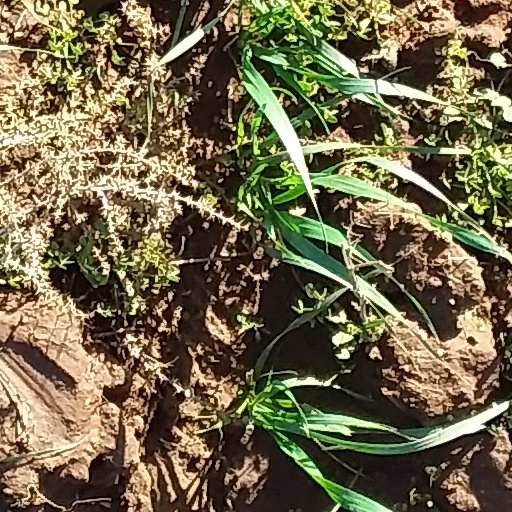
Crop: wheat